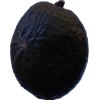
Label: black_avocado